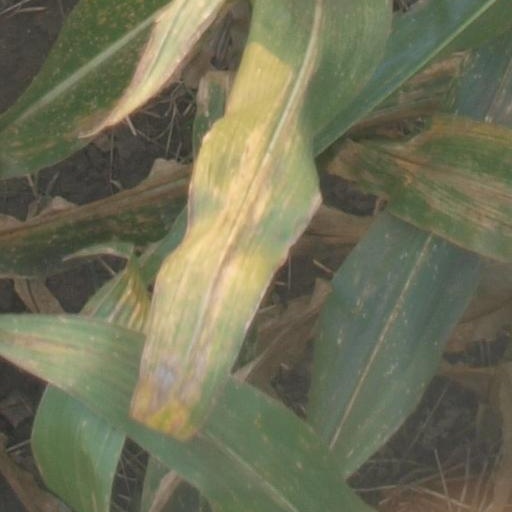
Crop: maize; corn